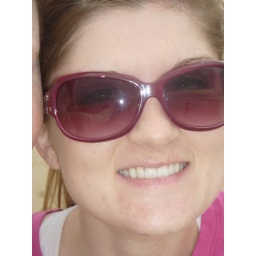
Ooops, the camera was zoomed. But, dang, that's a cute girl in that close up!